Clovenfords railway station

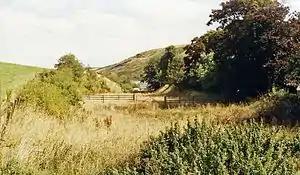
Site of the former station in 1988

Clovenfords railway station served the village of Clovenfords, Scottish Borders, Scotland from 1866 to 1962 on the Peebles Railway.